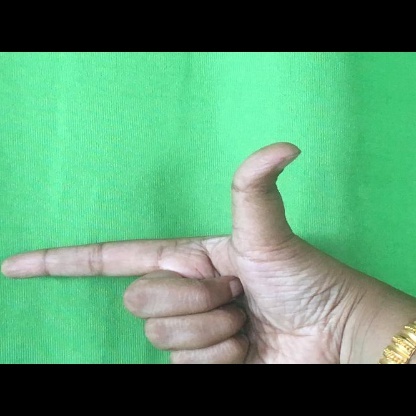
Mudra: Chandrakala